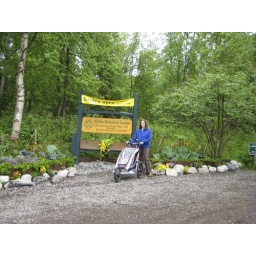
Entrance to the Alaska Botanical Garden - they had spotted a black bear and her cub earlier in the day.